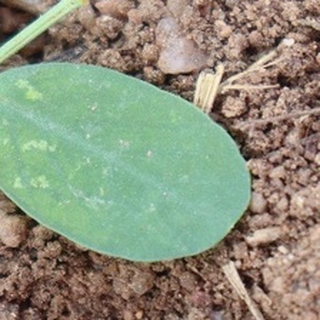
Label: healthy_groundnut